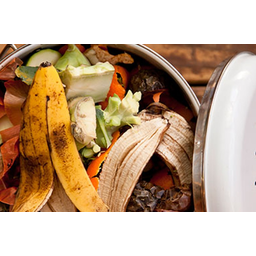
Label: trash